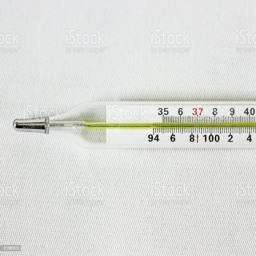
close up glass thermometer with a temperature royalty - free